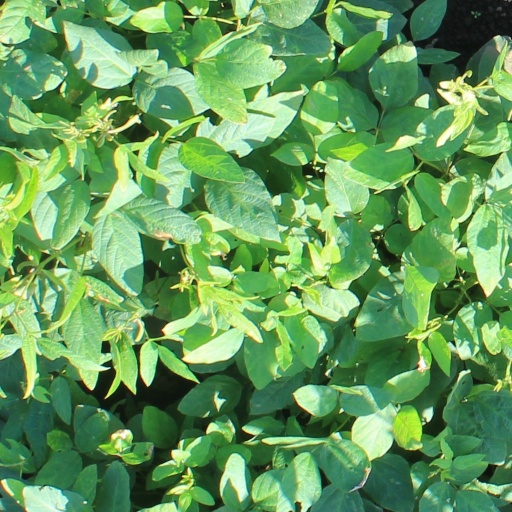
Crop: soybean